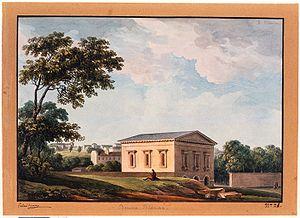
La barrière Blanche (Paris)
Les barrières de Paris sont de trois sortes :
Le mur des Fermiers généraux fut l’une des enceintes de Paris, construite juste avant la Révolution de 1784 à 1790. L'objectif du mur était de permettre la perception par la Ferme générale, aux points de passage, d’un impôt sur les marchandises entrant dans la ville. D'une longueur de vingt-quatre kilomètres, il fut détruit en 1860, lors de l'extension de Paris jusqu'à l'enceinte de Thiers.